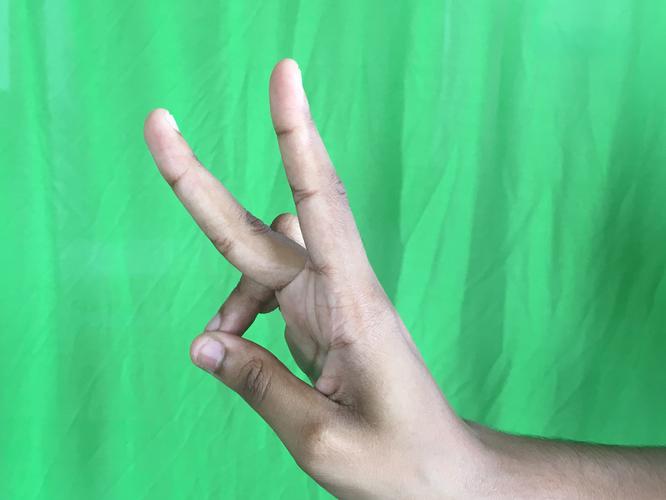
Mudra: Katrimukha
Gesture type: single_hand